Mercedes-Benz W113

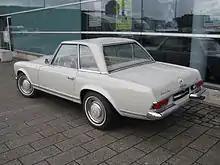
Mercedes-Benz 230 SL

Production of the 230 SL commenced in June 1963 and ended on 5 January 1967. Its chassis was based on the W 111 sedan platform, with a reduced wheelbase by , recirculating ball steering (with optional power steering), double wishbone front suspension and an independent single-joint, low-pivot swing rear-axle with transverse compensator spring. The dual-circuit brake system had front disc brakes and power-assisted rear drum brakes. The 230 SL was offered with a 4-speed manual transmission, or an optional, very responsive fluid coupled (no torque converter) 4-speed Mercedes-Benz automatic transmission, which was popular for US models. From May 1966, the ZF S5-20 5-speed manual transmission was available as an additional option, which was particularly popular in Italy. Of the 19,831 230 SLs produced, less than a quarter were sold in the US.